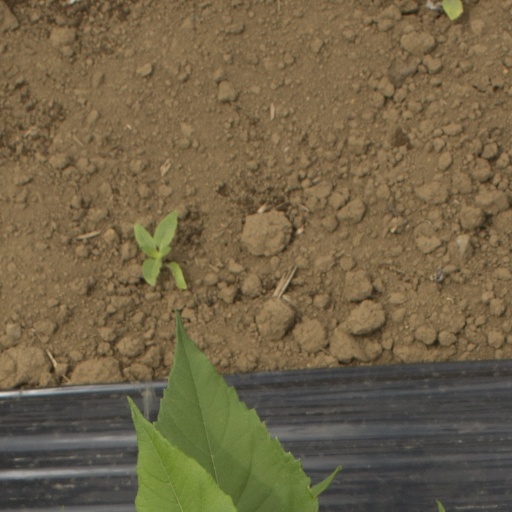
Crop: Jerusalem artichoke